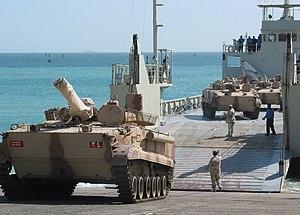
Un Landing Craft Utility est une petite embarcation de type amphibie utilisée par les forces armées pour le transport de troupes et d'équipement vers le littoral. Ils sont capables de transporter des véhicules équipés de roues ou de chenilles et des troupes, à partir de navires d'assaut amphibie comme la classe Wasp jusqu'aux plages ennemies.
Les forces armées émiriennes sont constituées des forces fédérales des Émirats arabes unis réparties dans l'Armée de terre, les Forces aériennes, la Marine et d'autres composantes de défense, ainsi que par les unités militaires propres aux sept Émirats.